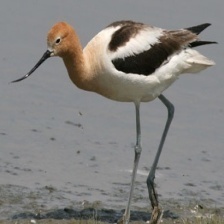
Species: AMERICAN AVOCET
Scientific name: PSITTACULA EUPATRIA